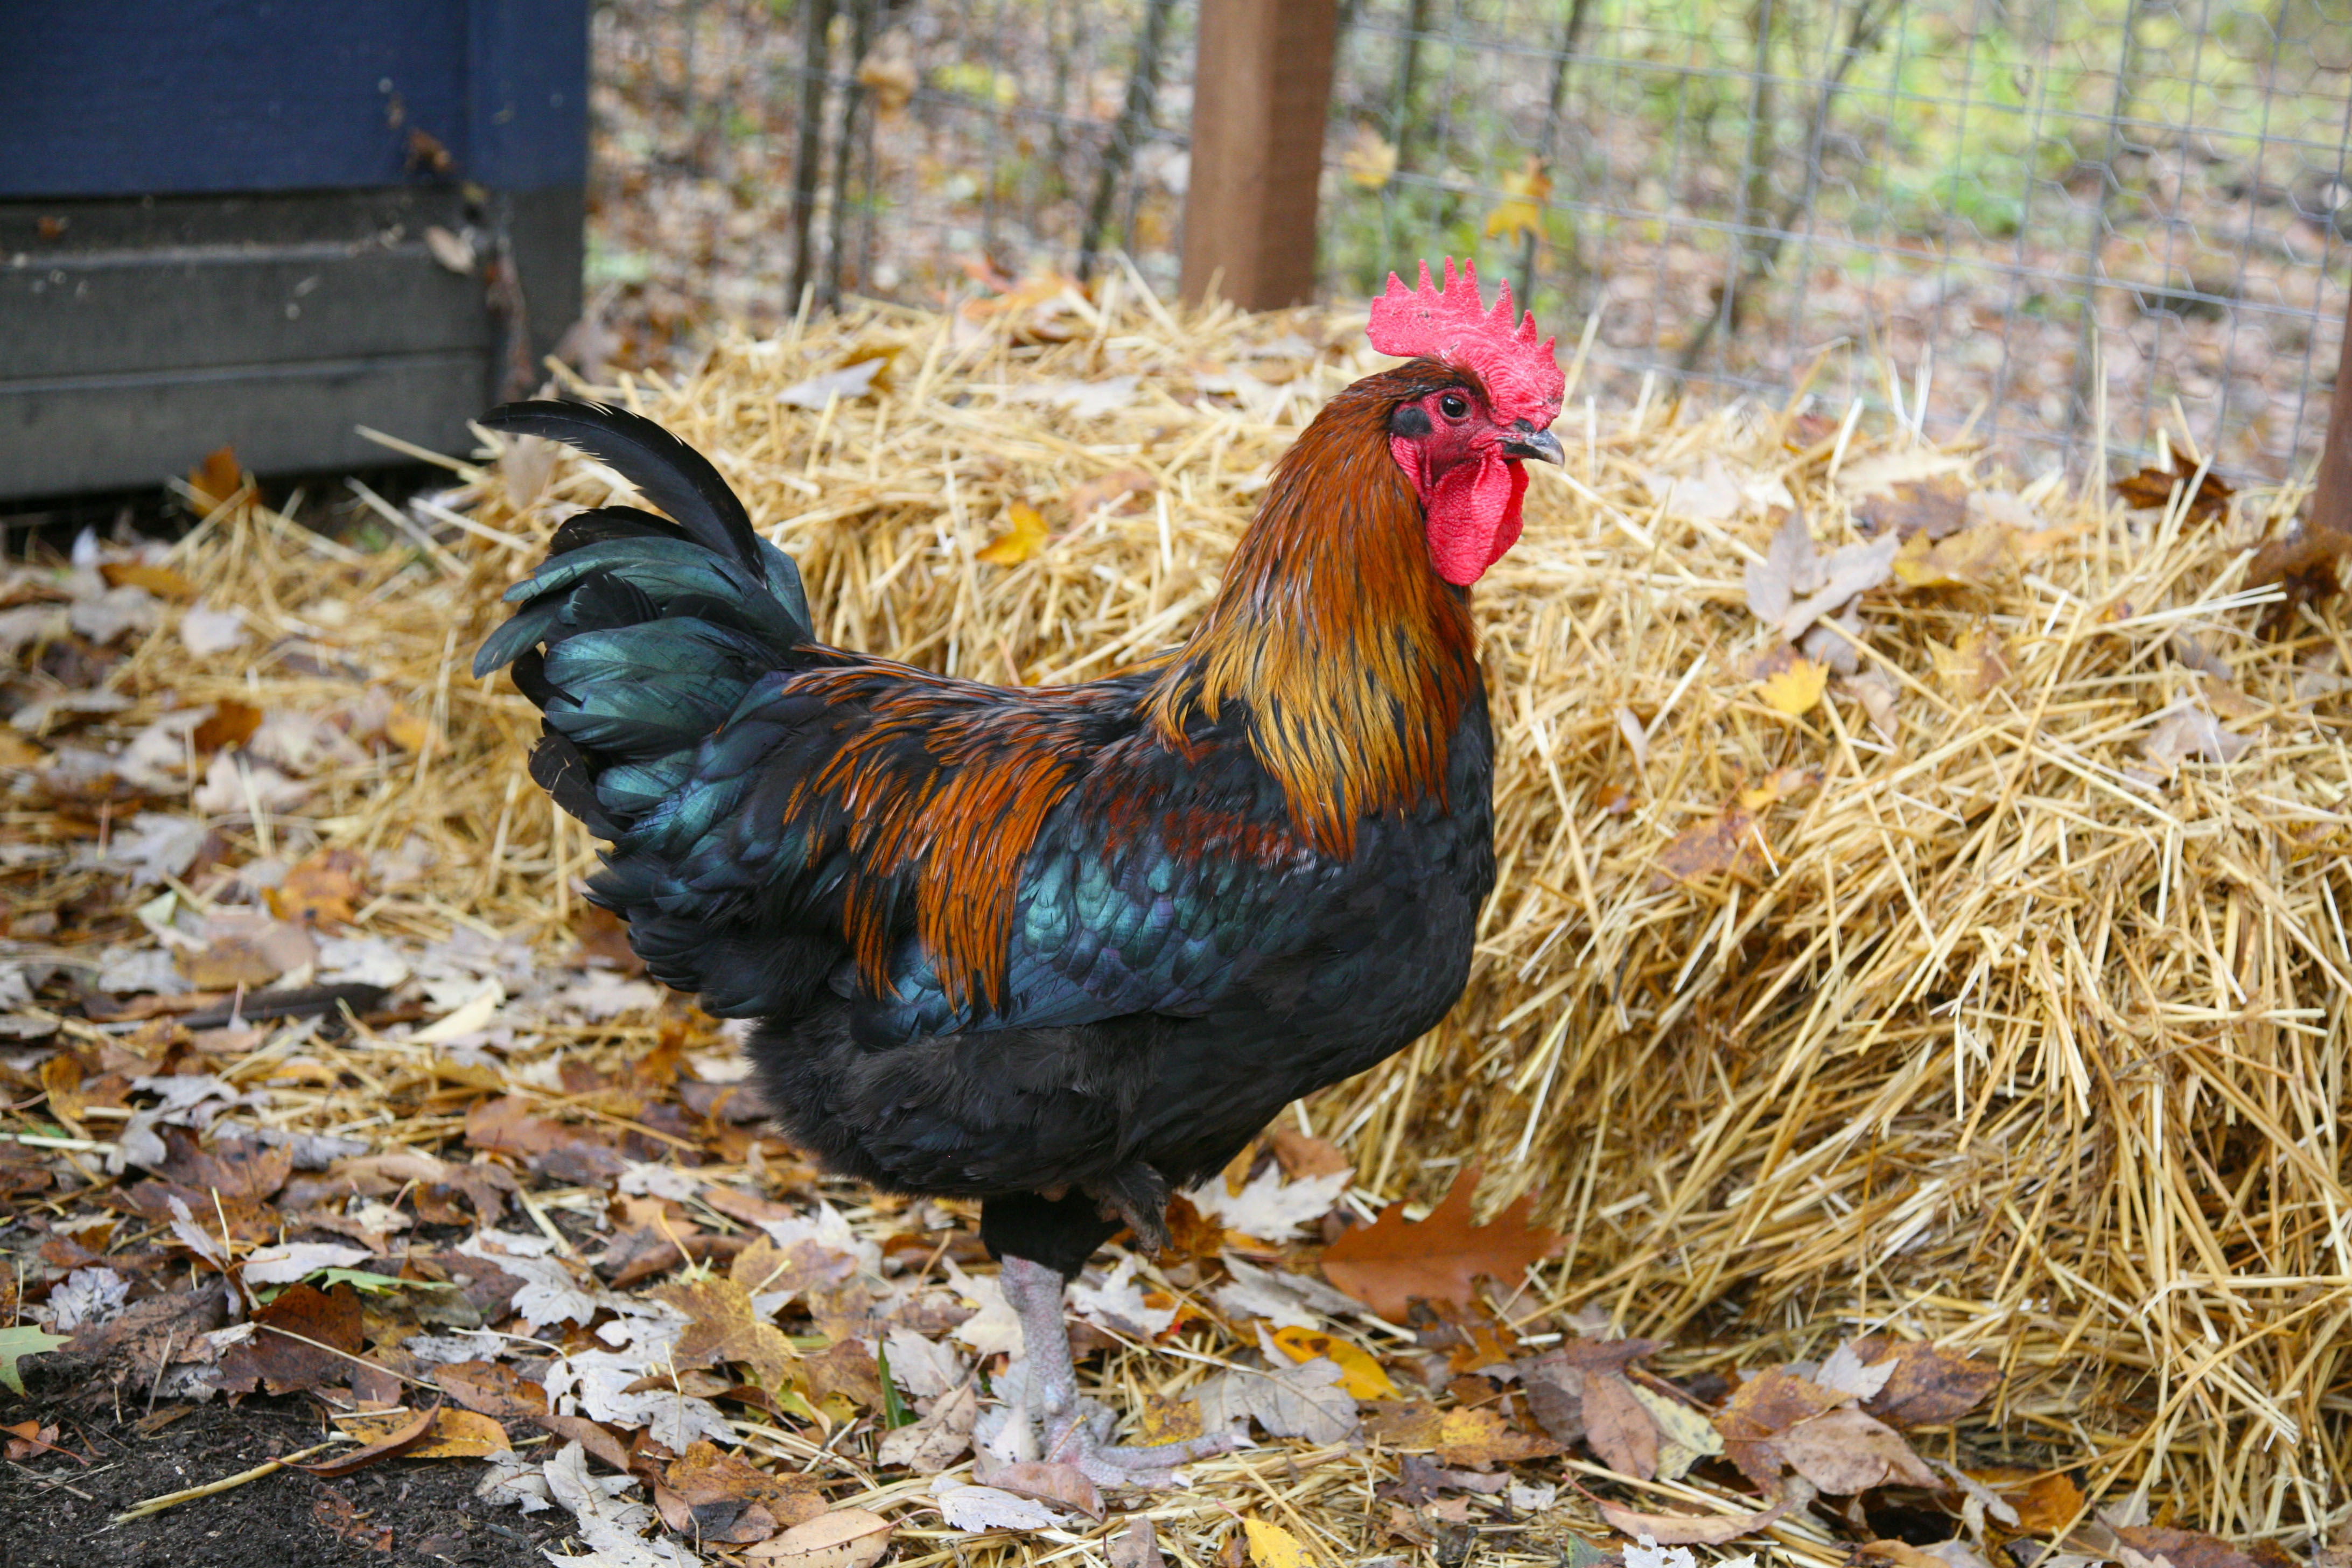
bird, farm, beak, chicken, fowl, fauna, rooster, poultry, cock, galliformes, vertebrate, phasianidae, foul